Wareo

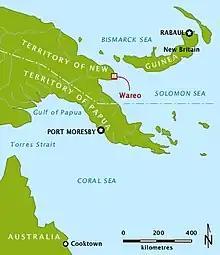
Location of Wareo in Papua New Guinea

Wareo is a village on the Huon Peninsula, in Kotte Rural LLG, Morobe Province, Papua New Guinea. The village was liberated by the Australian Army during World War II in December 1943.